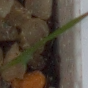
Label: loose_silkybent